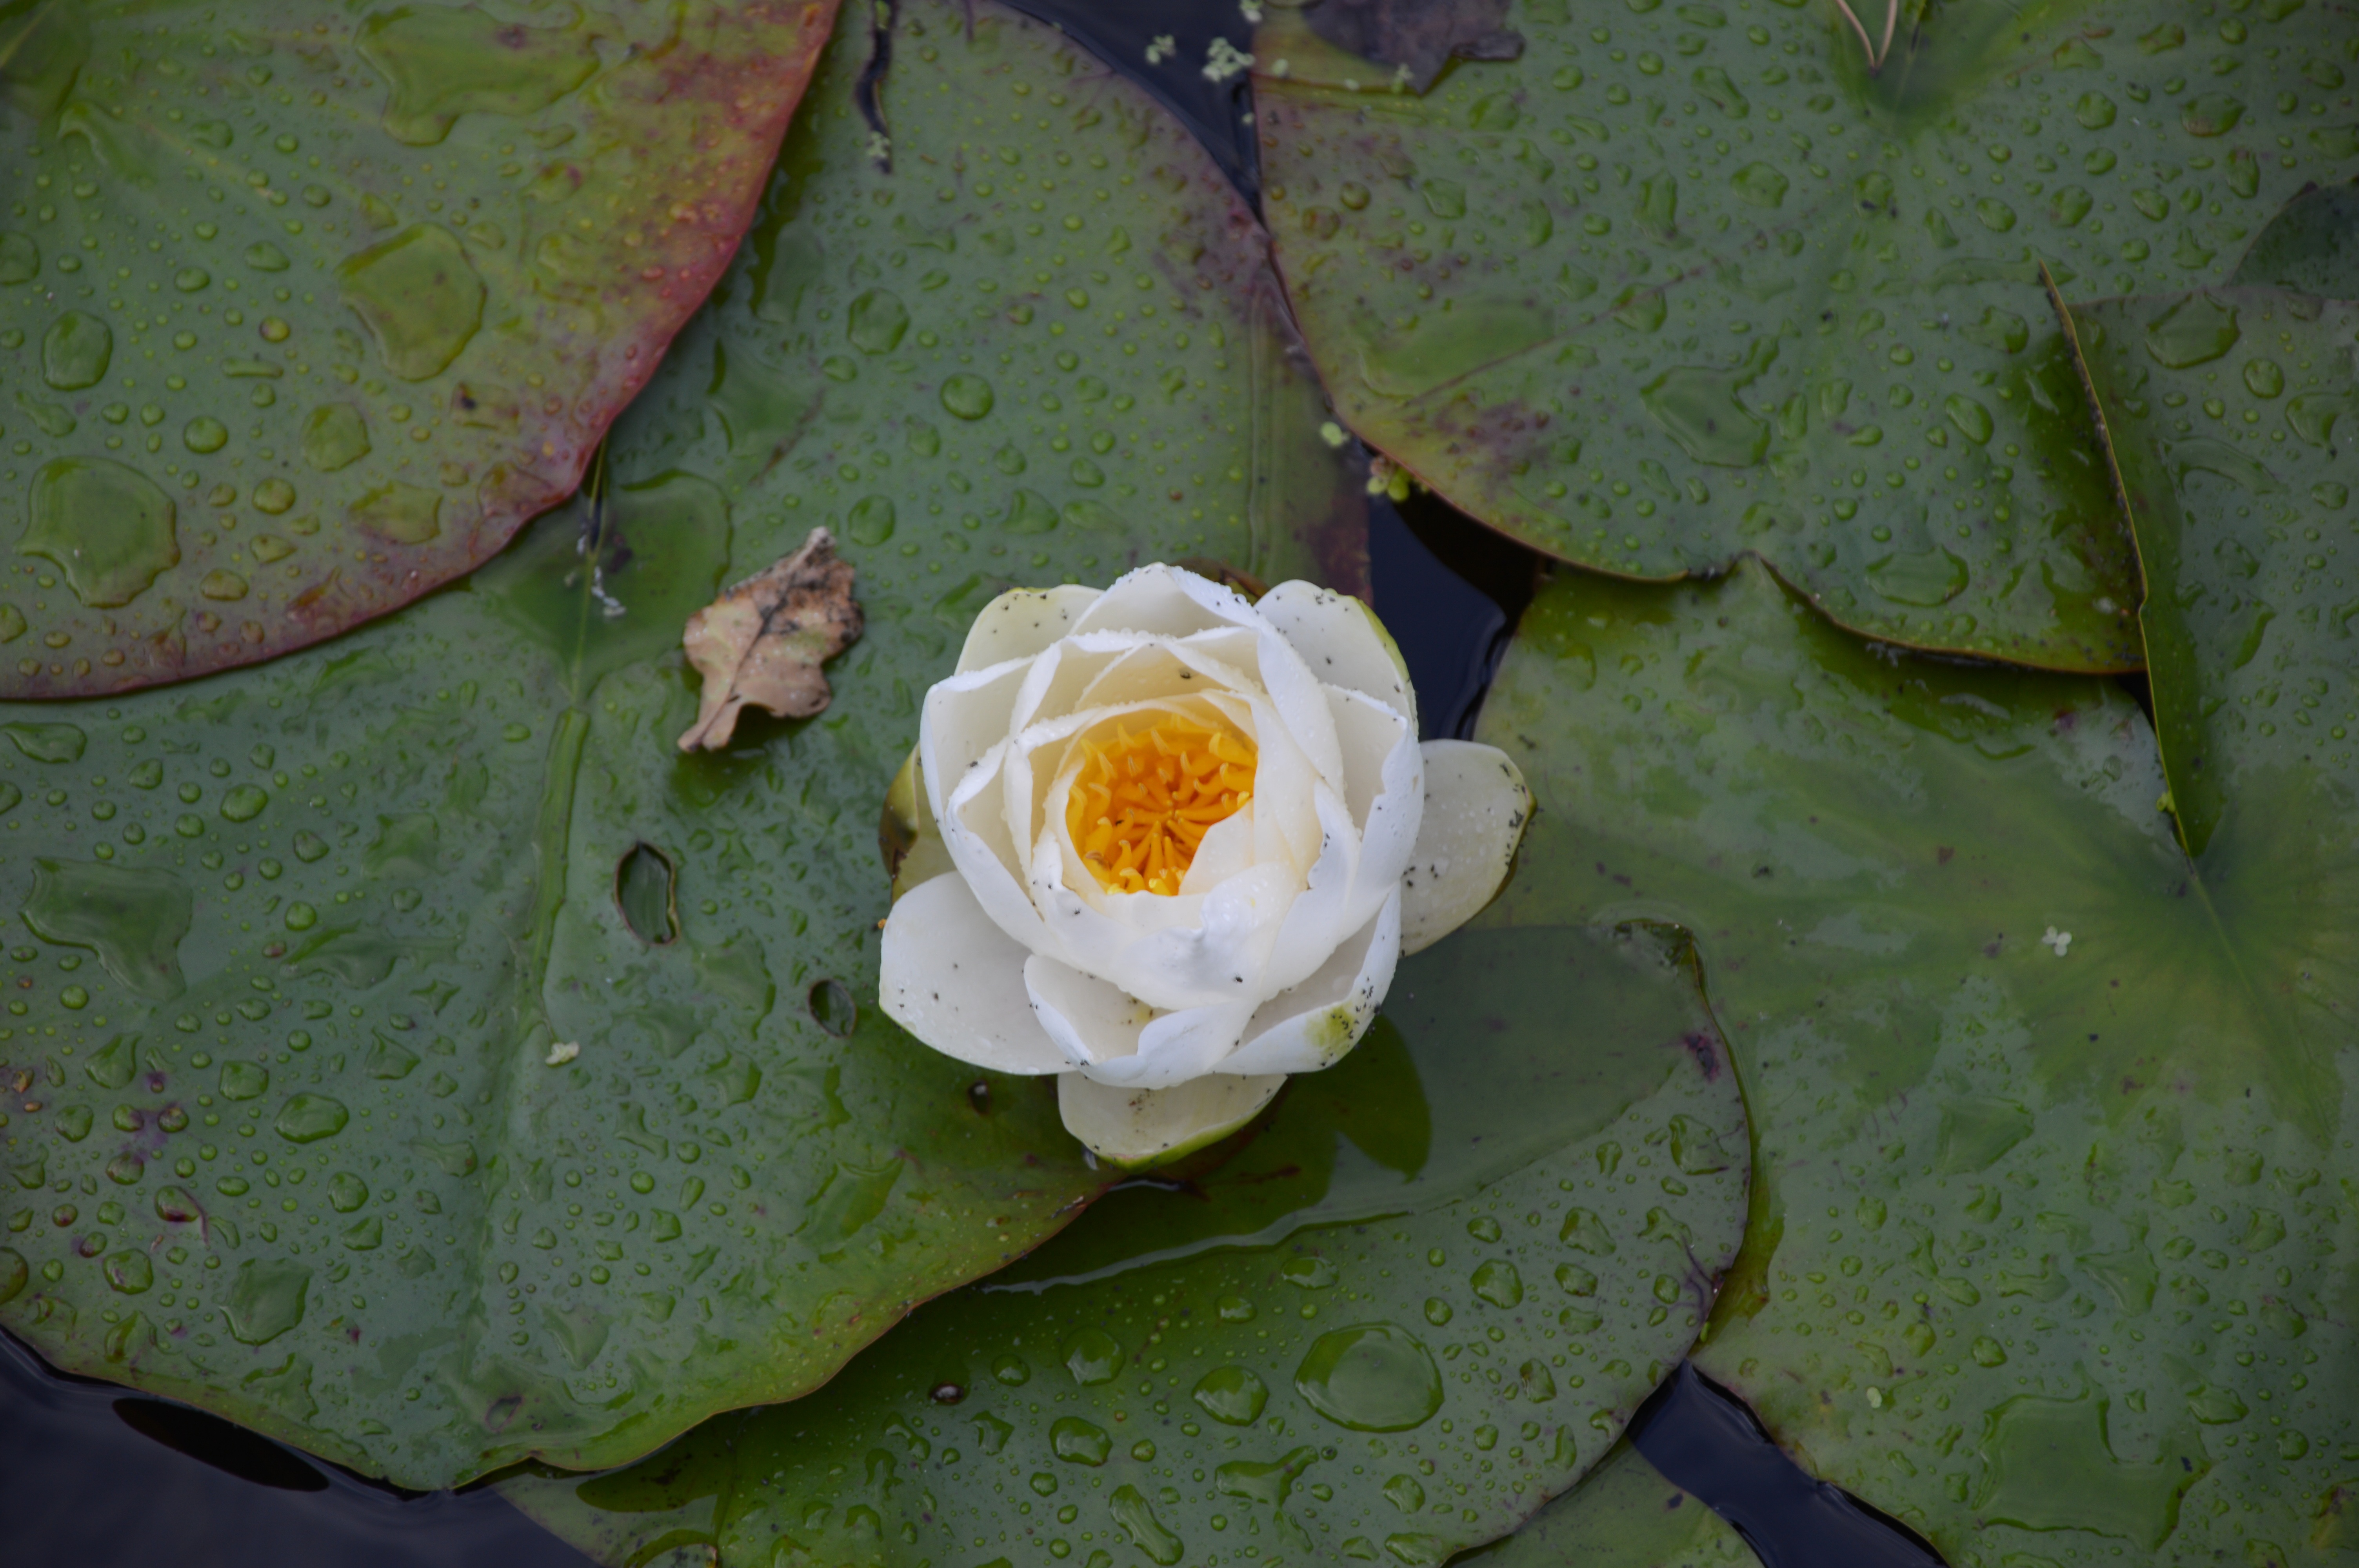
blossom, plant, white, leaf, flower, petal, bloom, raindrop, green, botany, yellow, flora, water lily, leaves, macro photography, flowering plant, rose family, land plant